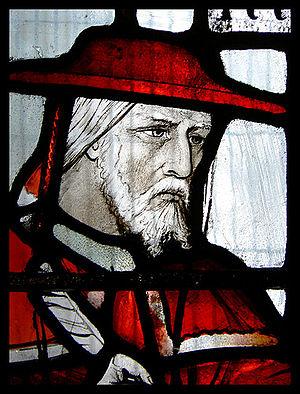
John Morton, né vers 1420 et mort le 15 septembre 1500, était un archevêque, lord chancelier et cardinal anglais.
Le Master of the Rolls est le troisième plus important juge du Royaume-Uni, après le Président de la Cour Suprême du Royaume-Uni et le Lord Chief Justice. À ce titre, il préside la section civile de la Cour d'appel. Le Master of the Rolls connu le plus ancien remonte à 1286, mais il est probable qu'il y en ait eu plus tôt.